Utility bicycle

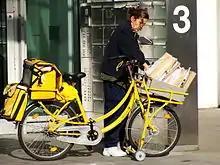
Deutsche Post delivery bike in Cologne.

Utility bicycles are principally used for short-distance commuting, running errands, shopping, leisure or for transporting goods or merchandise. Utility bicycles may also be seen in postal service, in war, and for employee transportation inside large workplaces (factories, warehouses, airports, movie studio lots, etc.). In some countries, entire fleets of utility bicycles may be operated or administered by local or national government agencies as part of a public bike sharing programme.